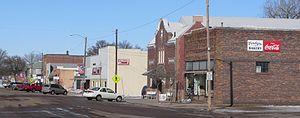
Le village de Verdigre est situé dans le comté de Knox, dans l’État du Nebraska, aux États-Unis. Sa population s’élevait à 575 habitants lors du recensement de 2010, estimée à 542 habitants en 2017.